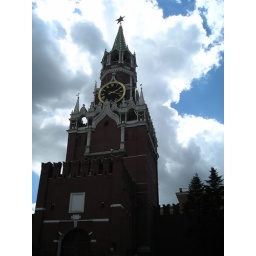
clock tower in red square_1